The Investigators (1961 TV series)

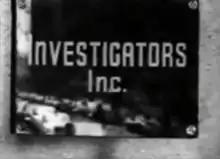

The Investigators is an American drama television series starring James Franciscus and James Philbrook about a team of insurance investigators in New York City. Original episodes aired from October 5 to December 28, 1961, on CBS.